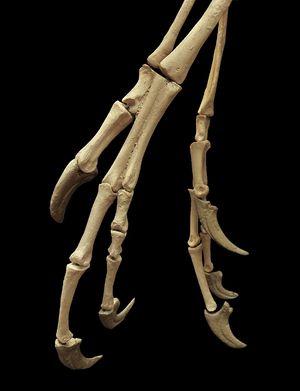
L'histoire évolutive des oiseaux débute à l'époque jurassique, les premiers oiseaux provenant d'une clade de dinosaures théropodes appelée Paraves. Les oiseaux sont classés dans une classe biologique, les Aves. Pendant plus d'un siècle, le petit dinosaure théropode Archaeopteryx lithographica de la fin du Jurassique a été considéré comme l'oiseau le plus ancien. Les phylogénies modernes placent les oiseaux dans le clade des dinosaures théropodes. Selon le consensus actuel, Aves et un groupe frère, l'ordre des Crocodiliens, sont les seuls membres vivants d'un clade "reptile" non classé, l'Archosauria. Le plus ancien représentant connu du groupe apical des oiseaux est Asteriornis maastrichtensis, qui vivait au Maastrichtien. Quatre lignées distinctes d'oiseaux ont survécu à l'extinction du Crétacé-Paléogène il y a 66 millions d'années, donnant naissance aux autruches et apparentés, aux canards et apparentés, aux oiseaux terrestres et aux oiseaux modernes.